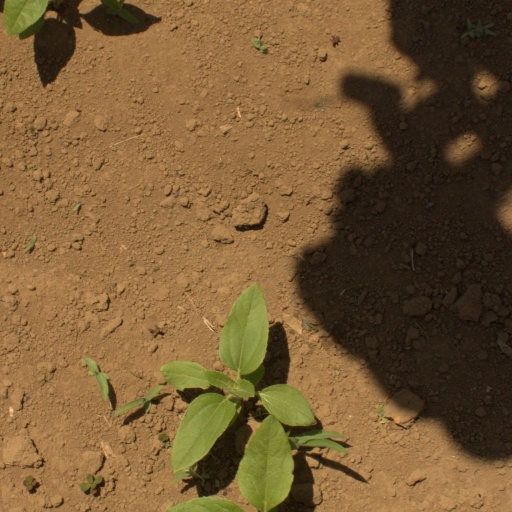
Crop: Jerusalem artichoke